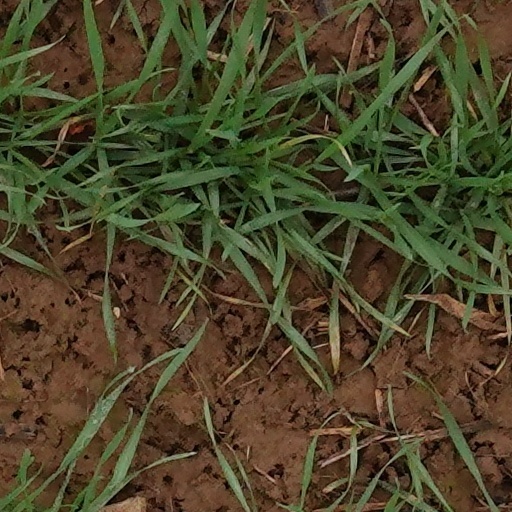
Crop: wheat